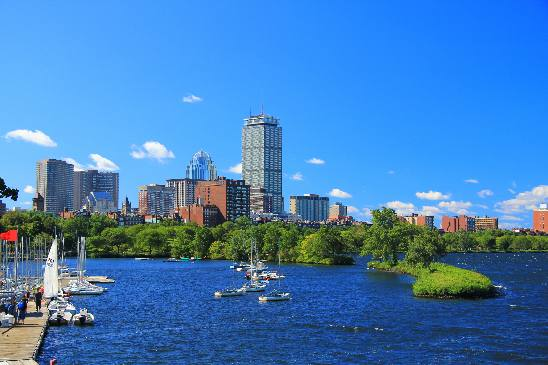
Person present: No